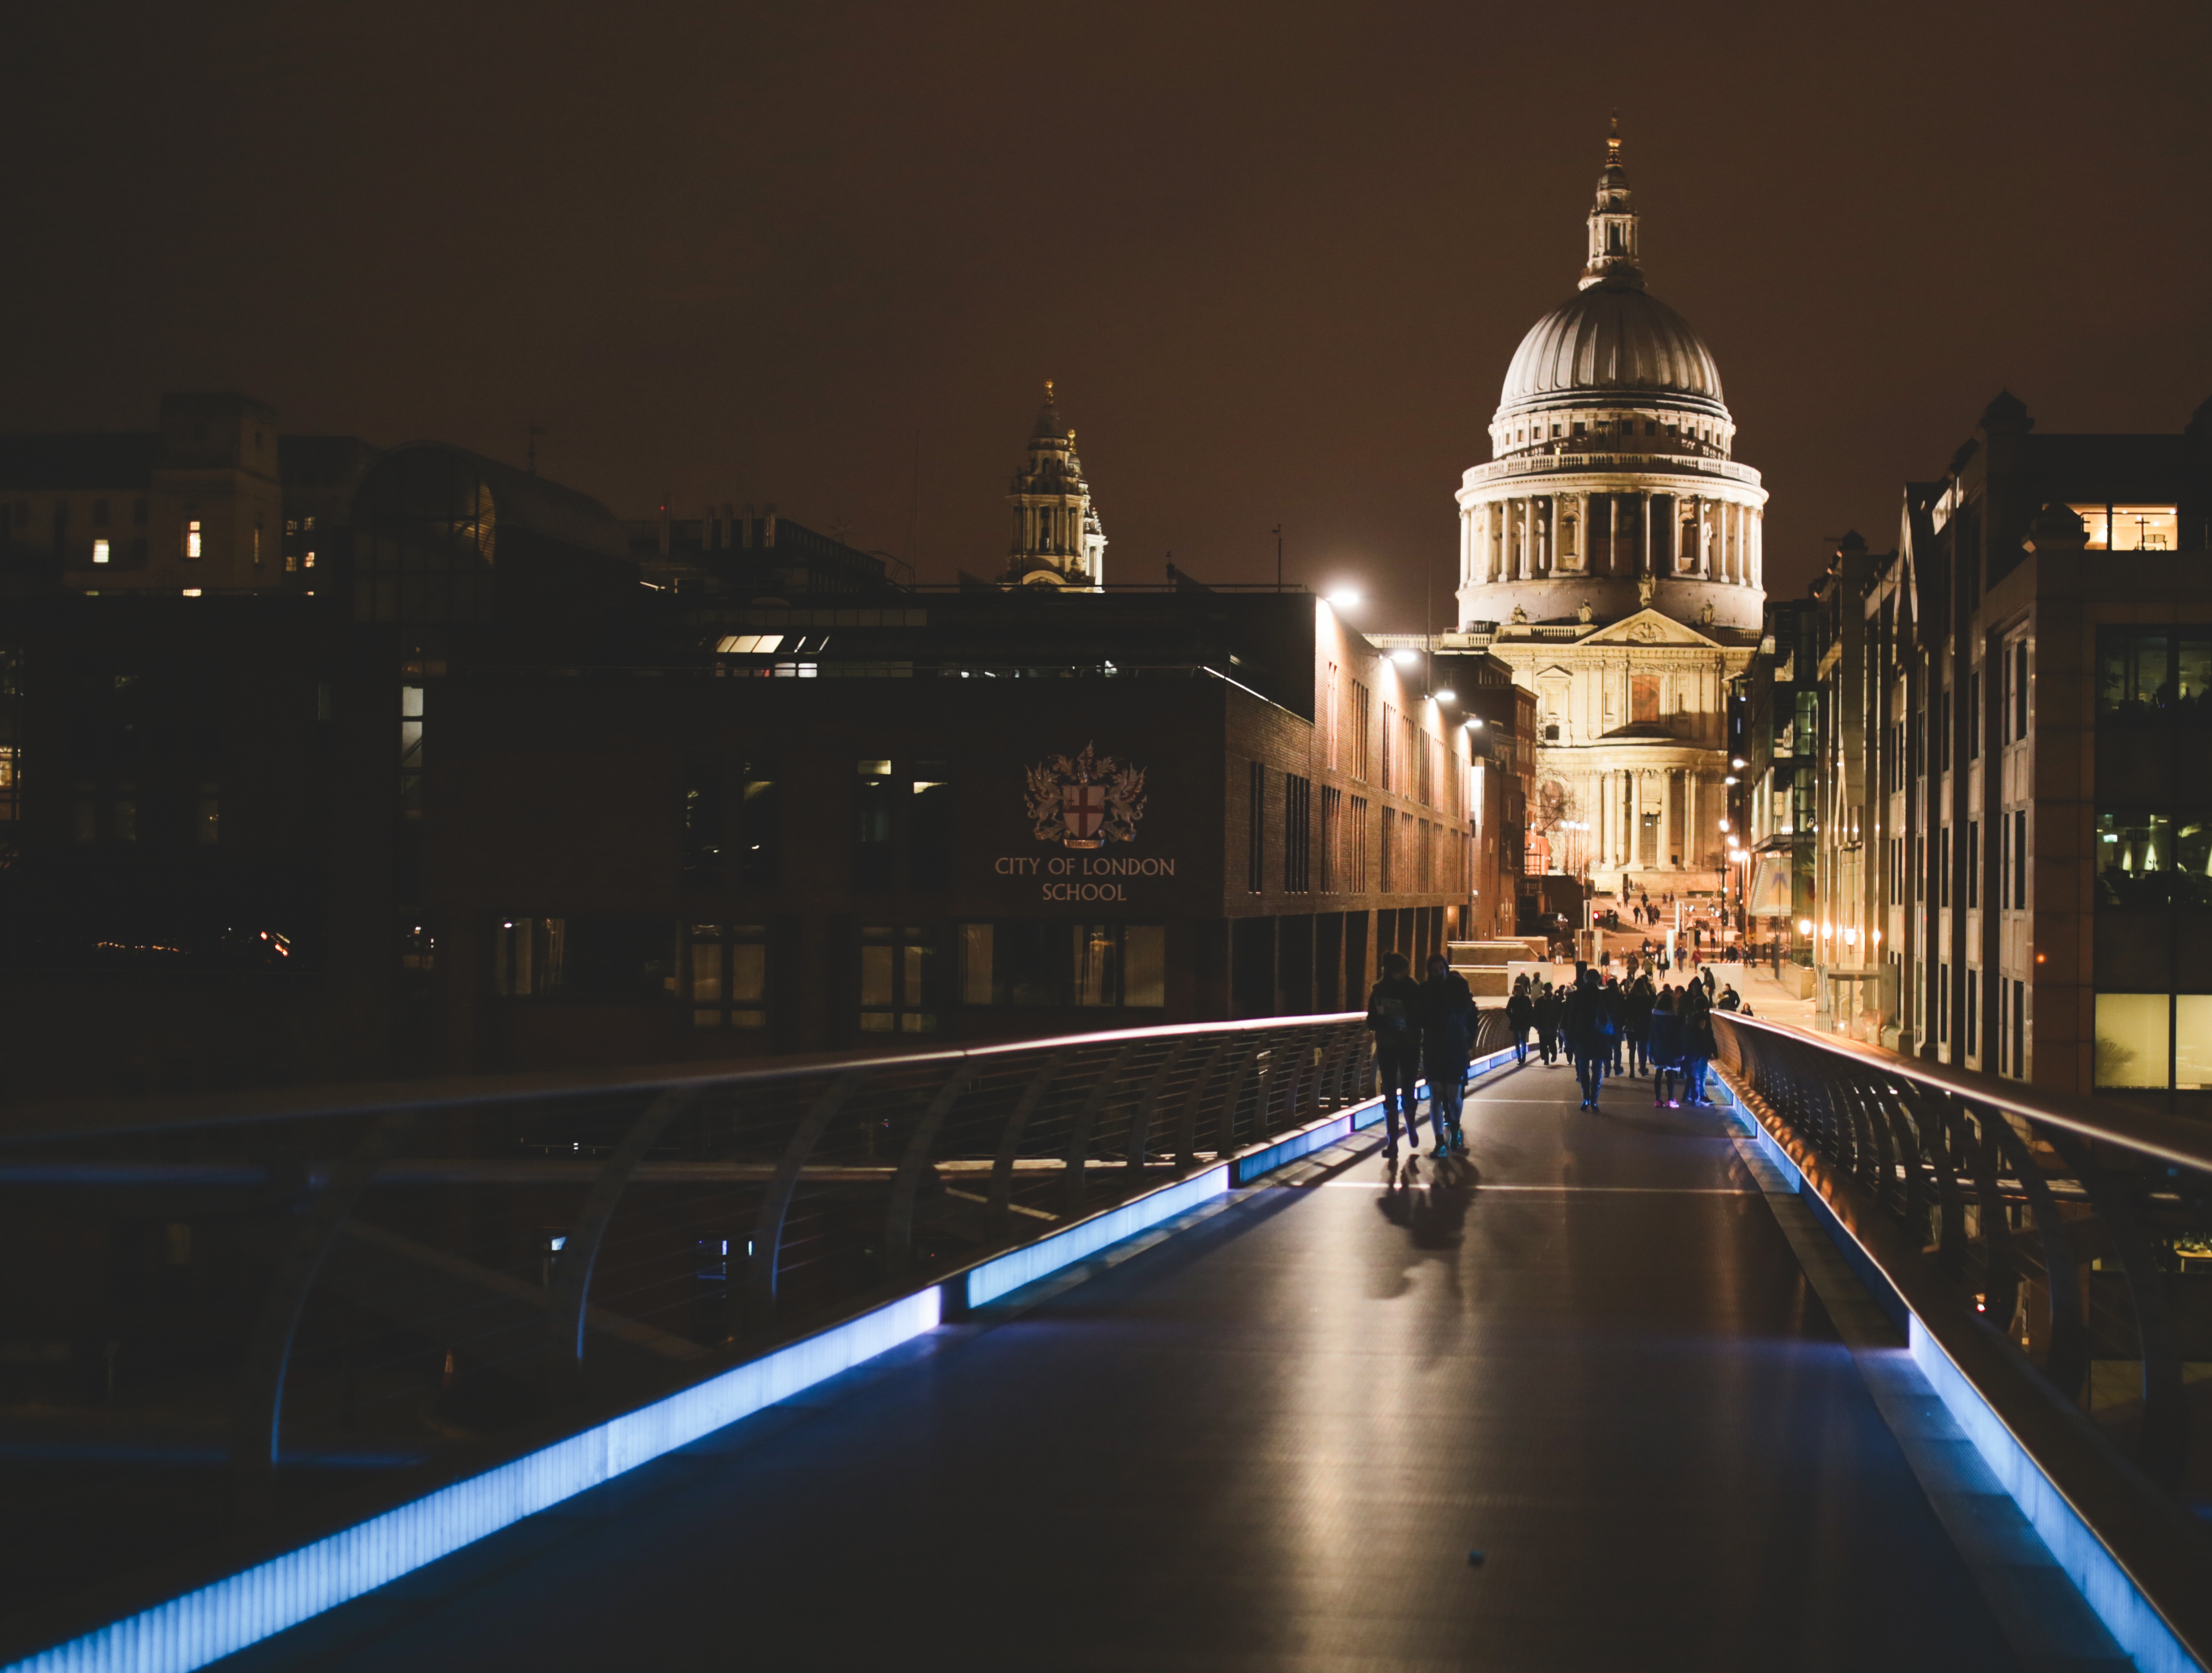
night, landmark, light, sky, city, bridge, urban area, architecture, metropolitan area, lighting, metropolis, building, tower, reflection, cityscape, river, tourist attraction, evening, midnight, tourism, basilica, church, darkness